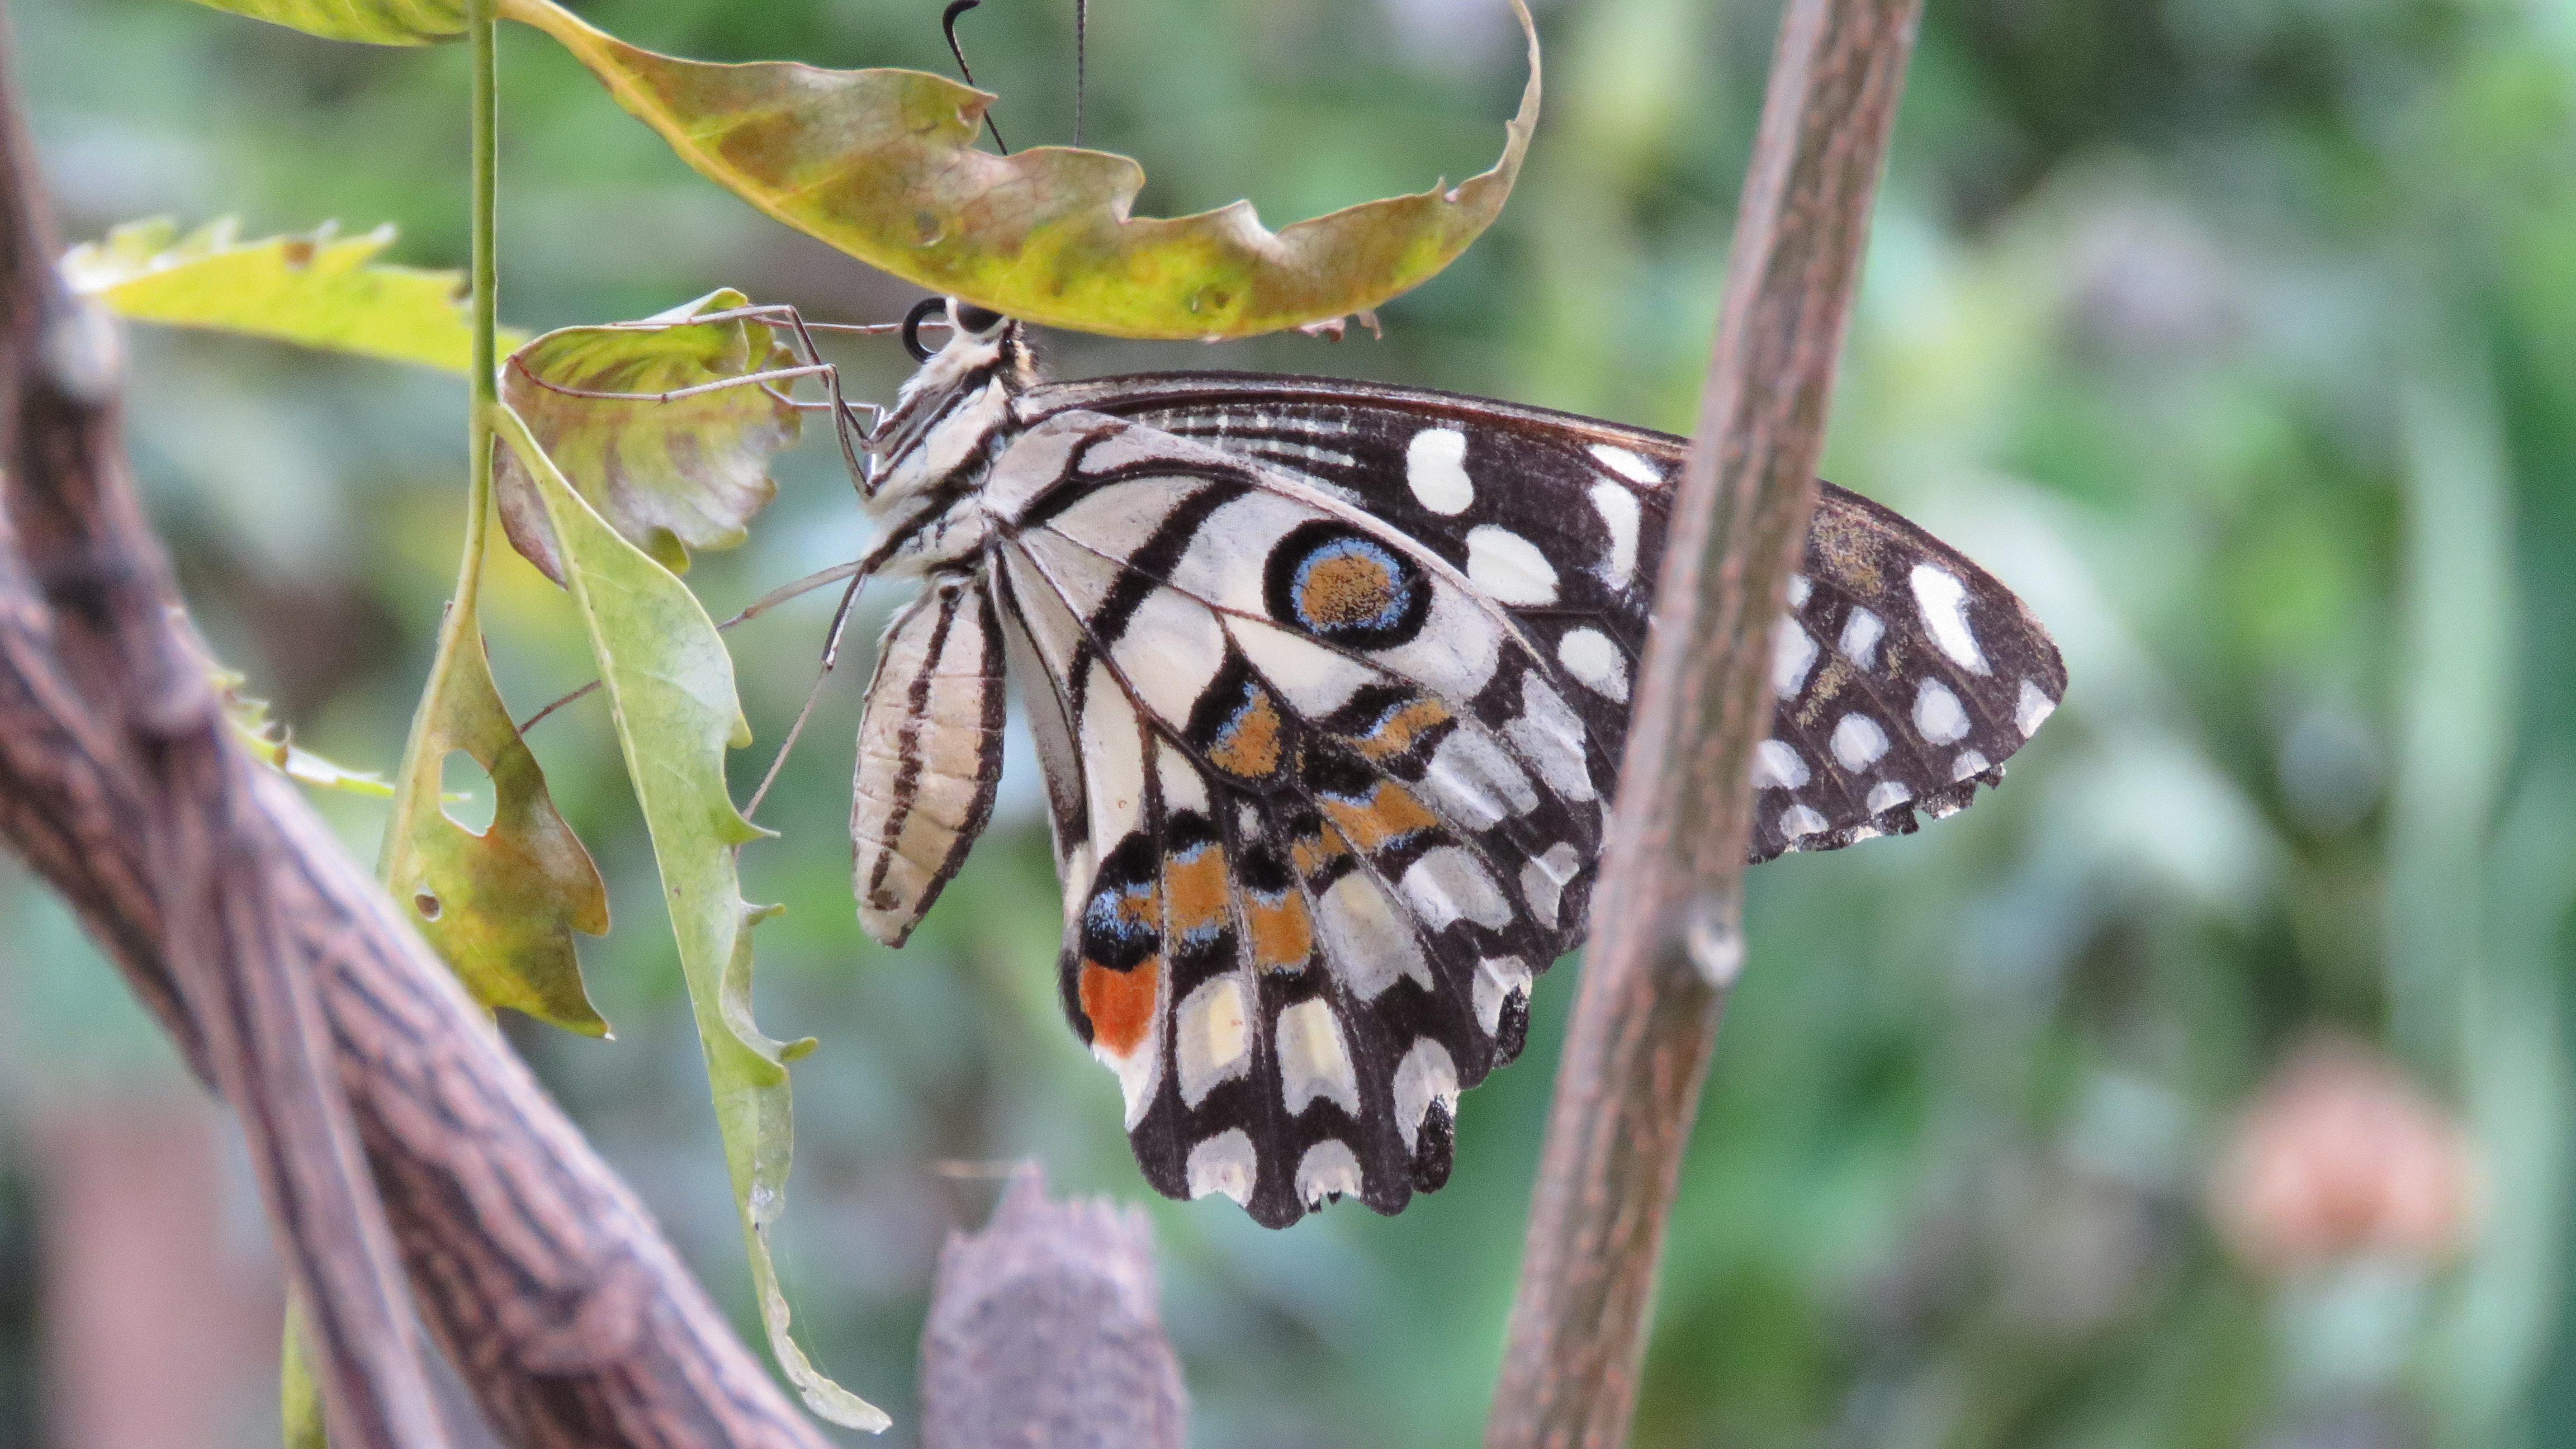
butterfly, moths and butterflies, insect, Cynthia subgenus, invertebrate, moth, pollinator, brush footed butterfly, organism, Lepidopterist, arthropod, plant, riodinidae, emperor moths, wing